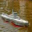
Label: ship